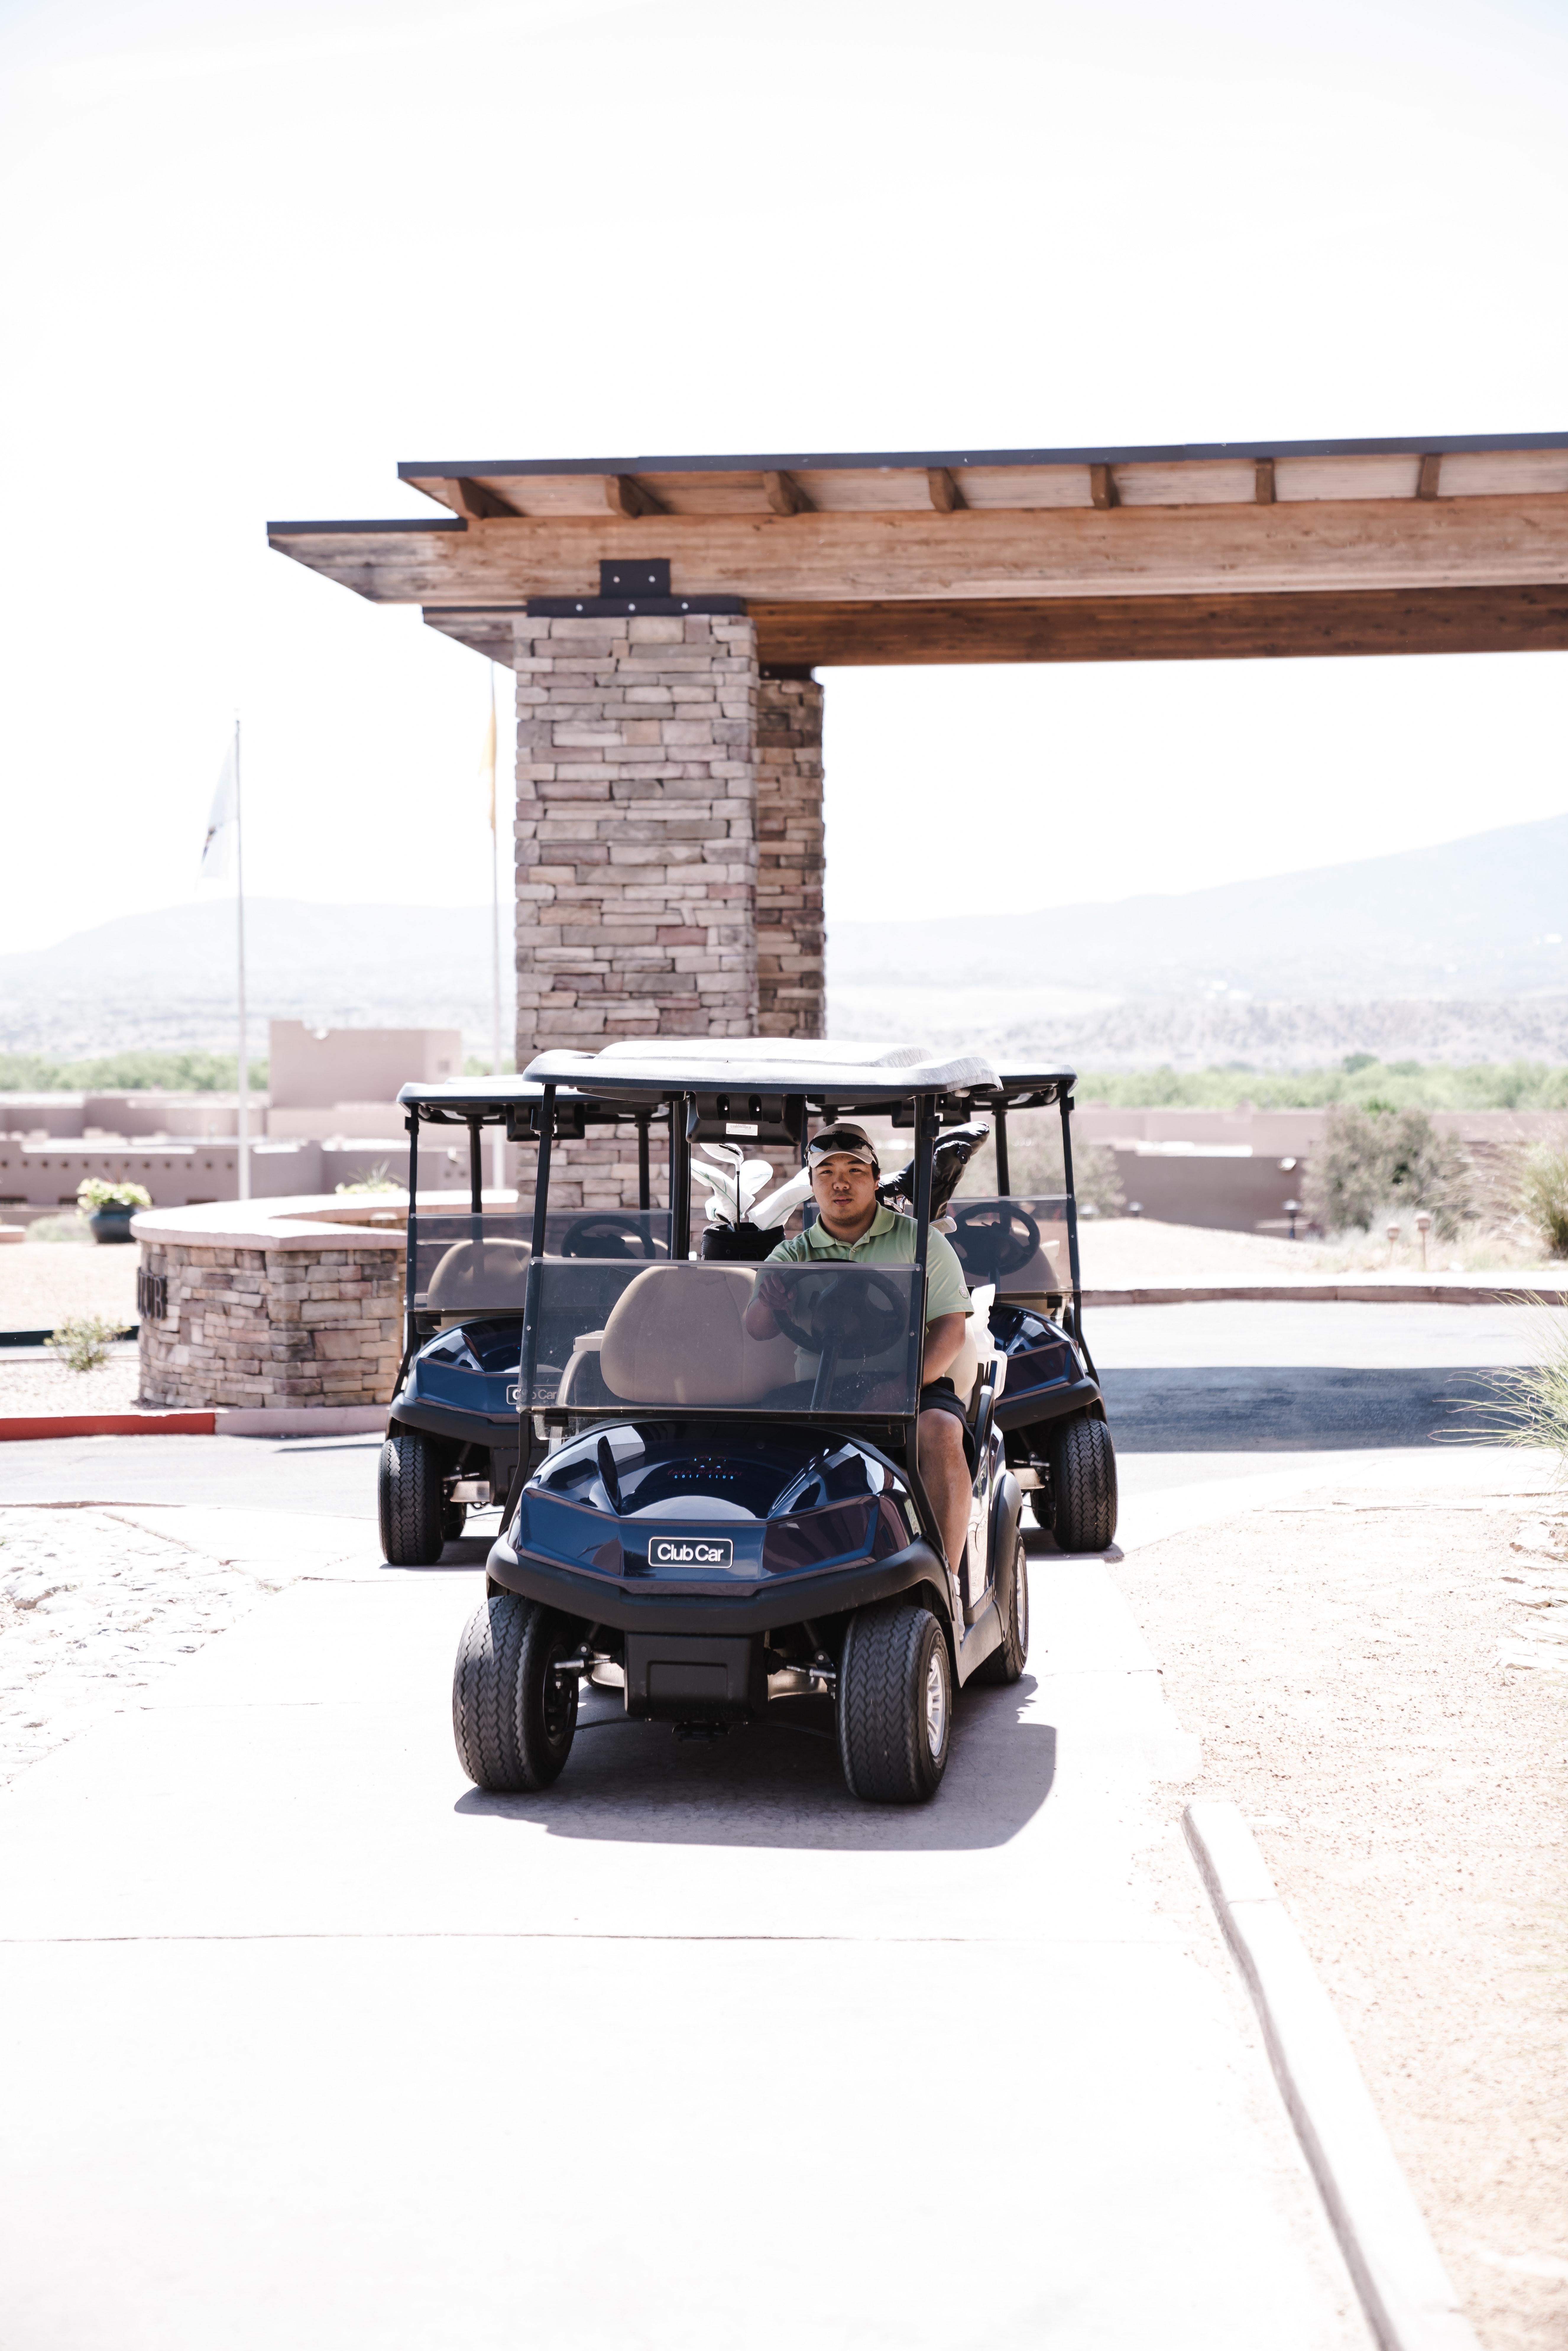
vehicle, car, automotive exterior, automotive design, architecture, automotive wheel system, compact car, shade, electric car, electric vehicle, metal, building, city car